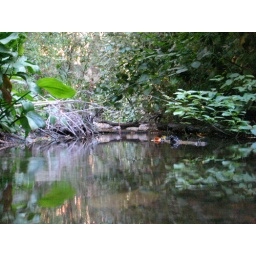
View from water level at Strawberry Creek just behind the building with the EAP offices in it.